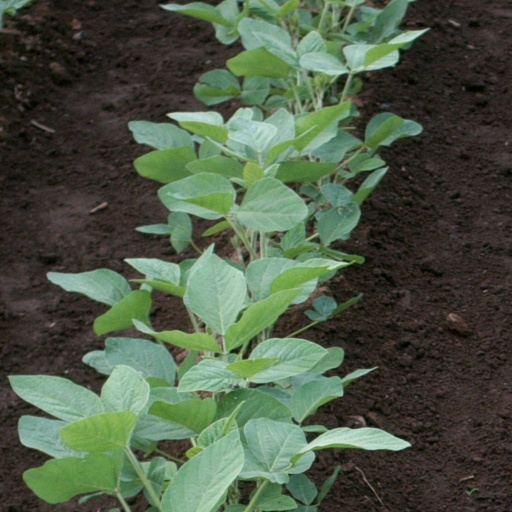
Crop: soybean